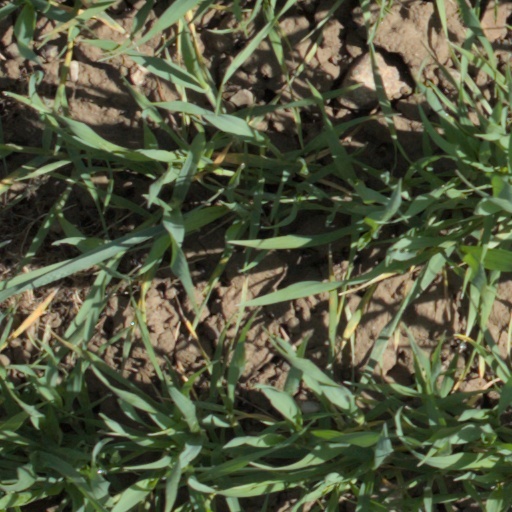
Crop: wheat